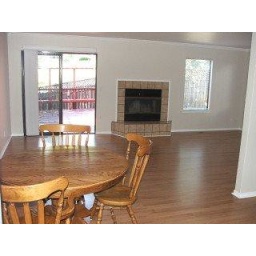
standing in kitchen looking at dining area, living room